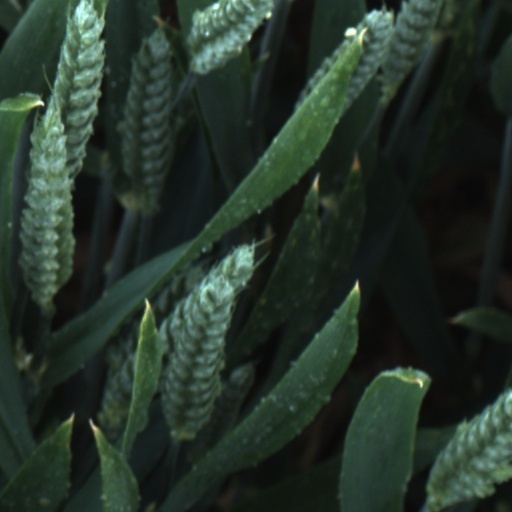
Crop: wheat